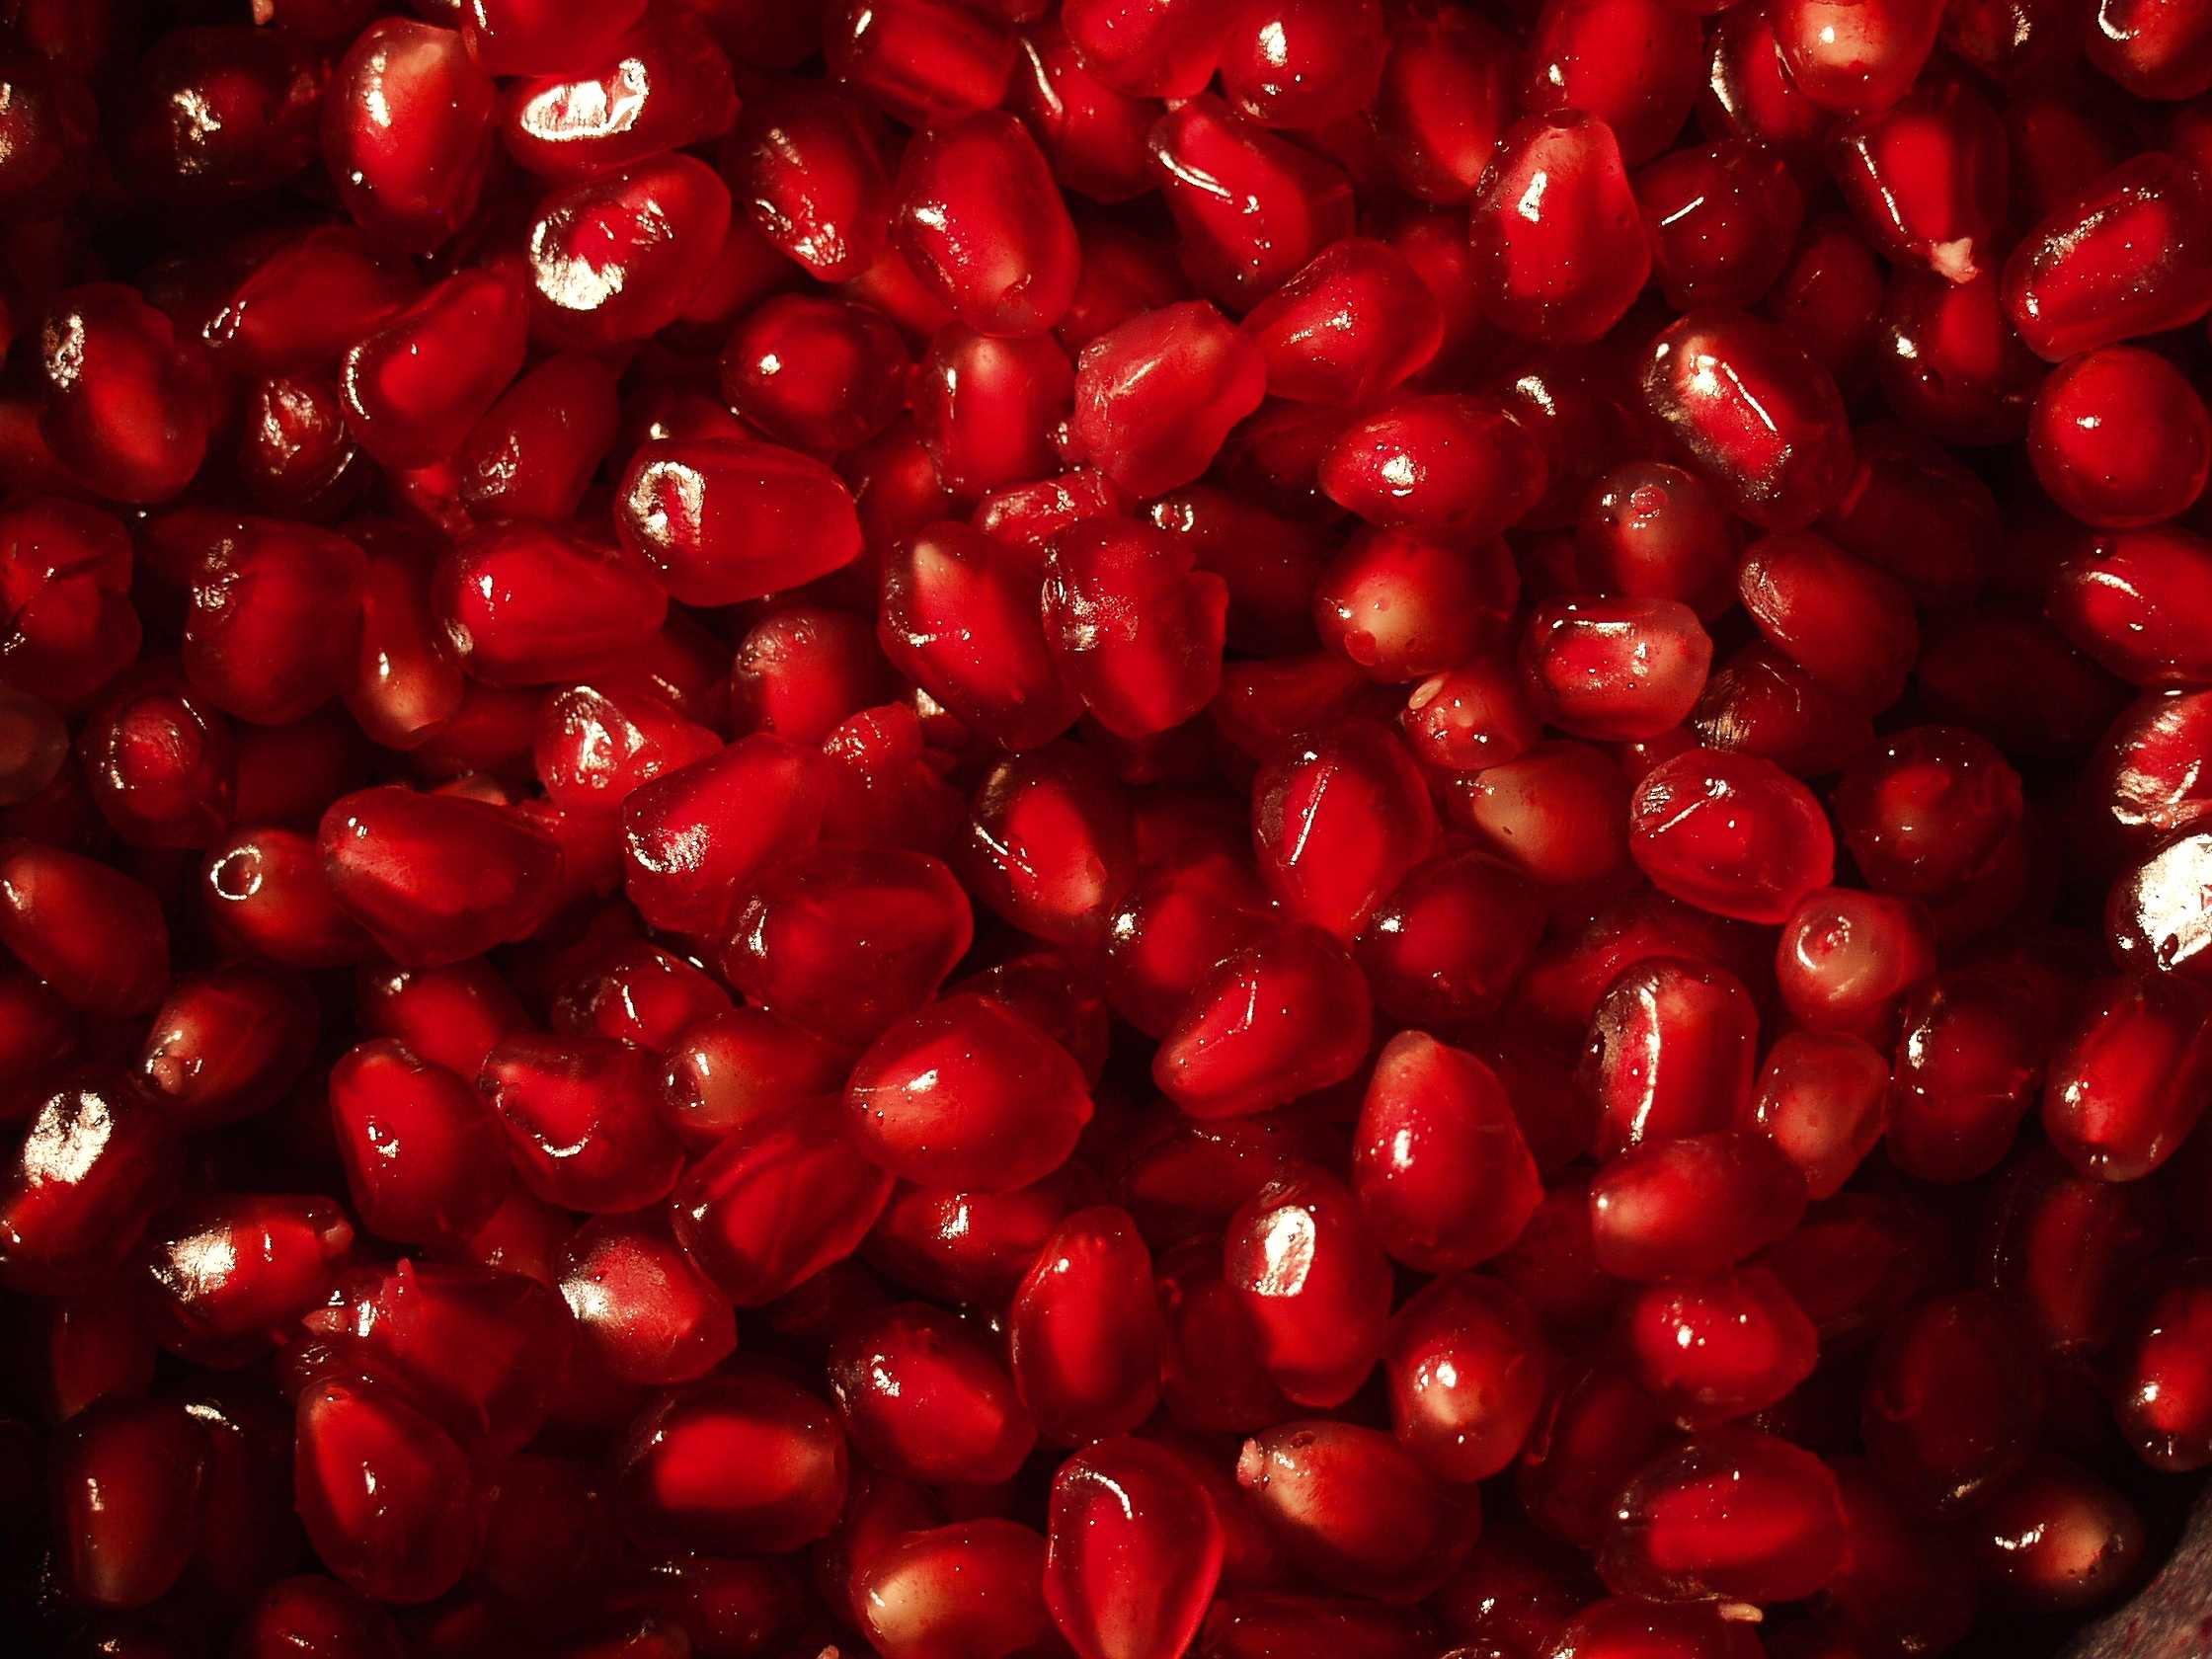
Label: Pomegranate